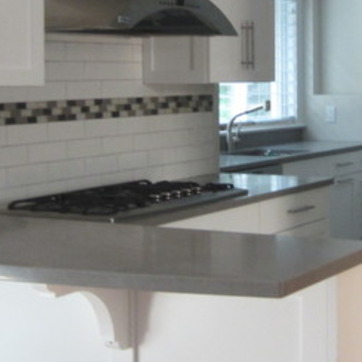
Material: metal